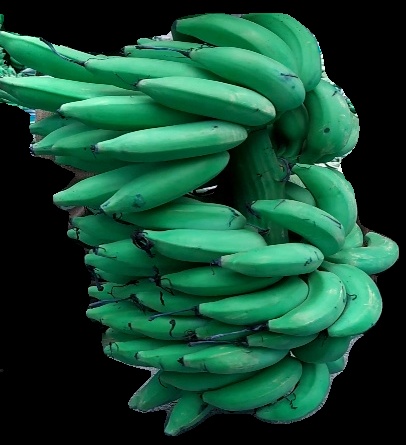
Variety: elakki-bale
Grade: grade1